Fredericksburg Baptist Church

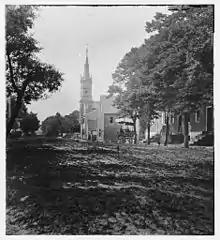
Fredericksburg, Virginia. View on Princess Anne Street showing Baptist church and 6th Corps hospital

Fredericksburg Baptist Church is a historic church founded in 1804 and located in the historic district of downtown Fredericksburg, Virginia.